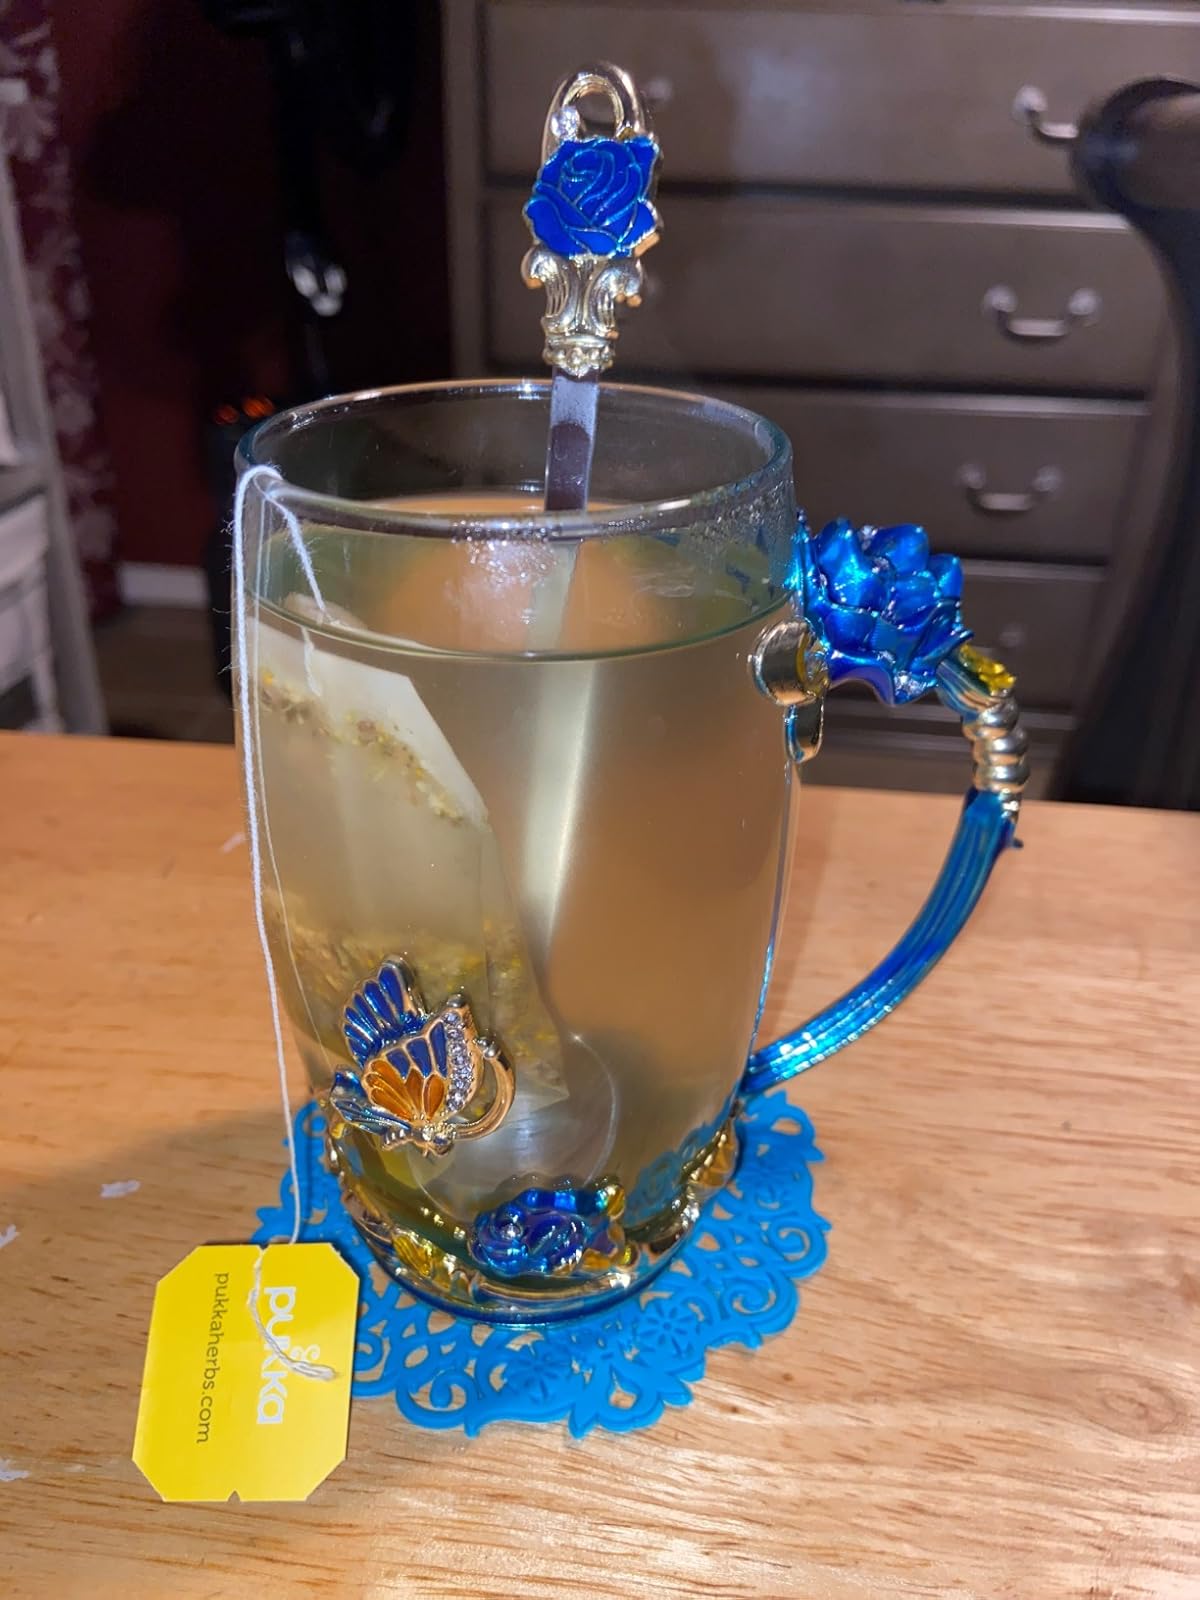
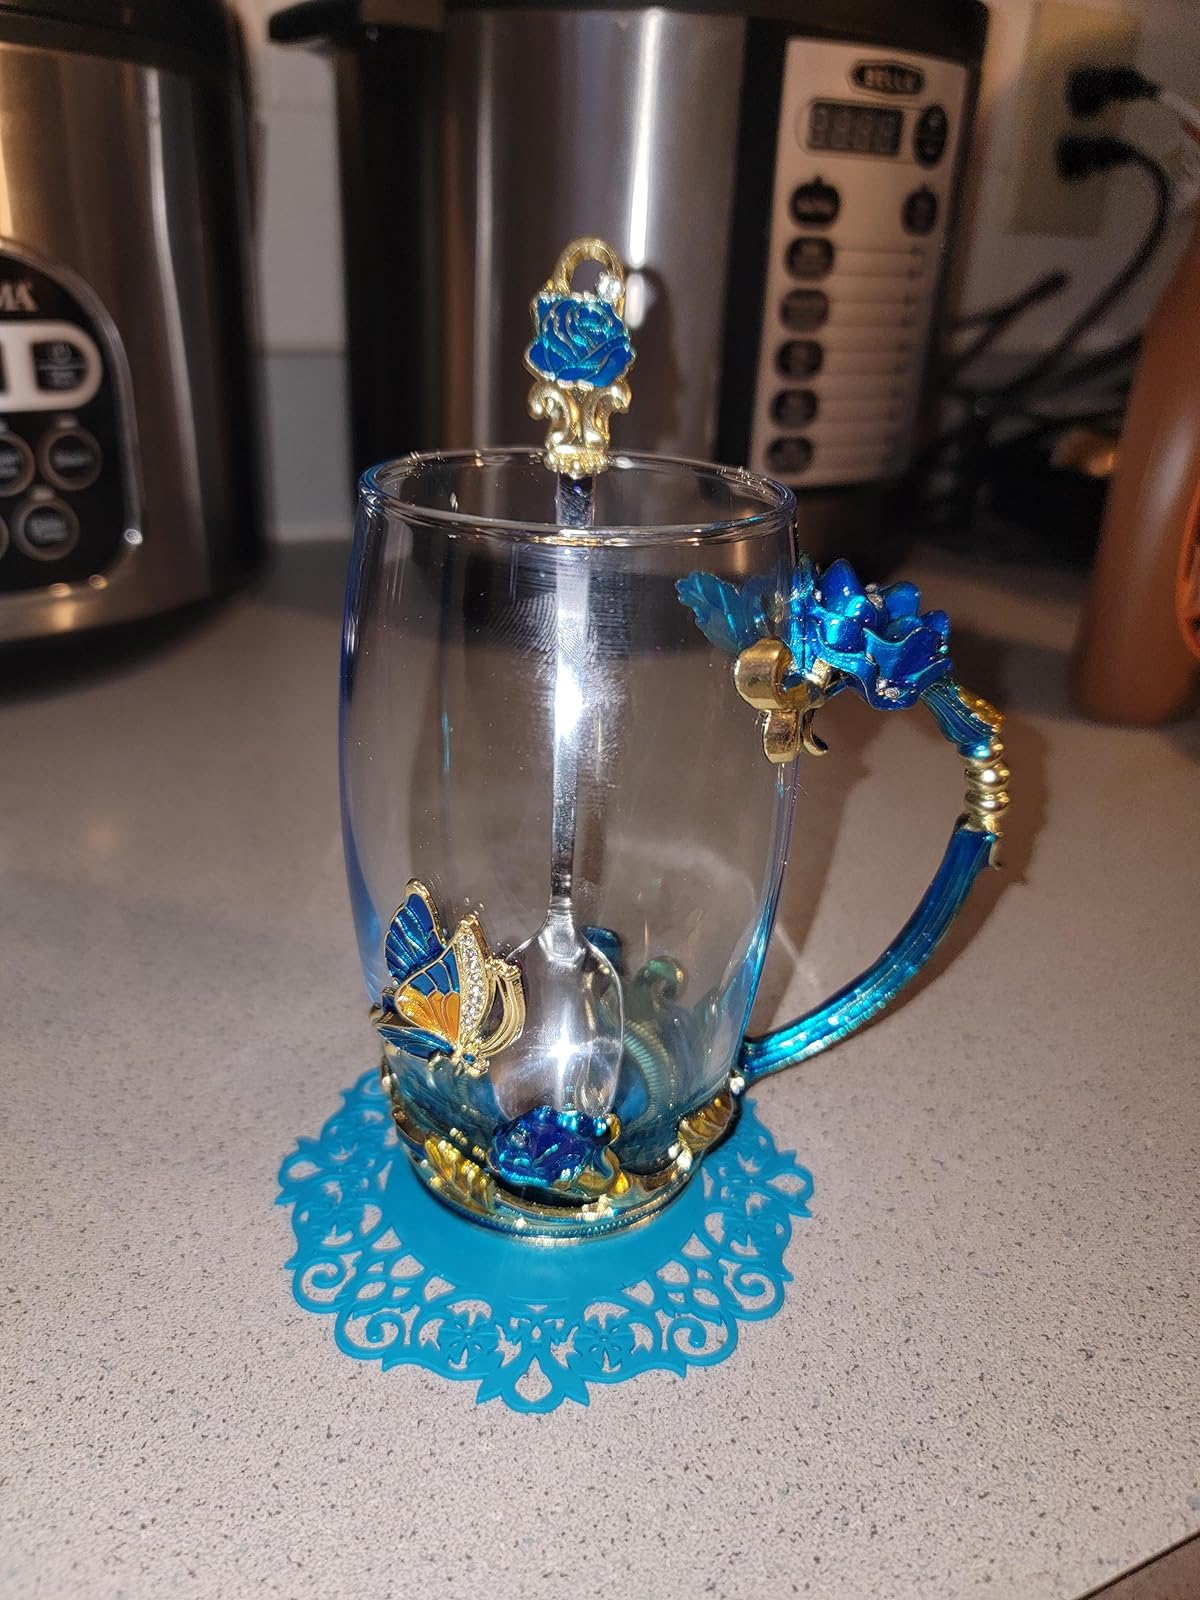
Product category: items_mug
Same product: yes